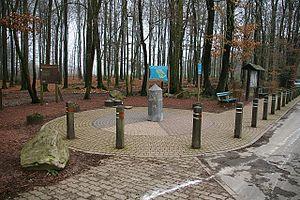
La frontière entre la Belgique et la Prusse était une frontière existante avant 1919, créée par le « Traité des limites » signé le 26 mai 1816 à Aix-la-Chapelle entre le royaume des Pays-Bas et le royaume de Prusse. Originellement frontière entre ces deux États, la partie occidentale accéda à l'indépendance en tant que Belgique à partir de 1830, indépendance formalisée par le Traité des XXIV articles signé en 1839, avec des frontières précisées par le Traité de Maastricht en 1843. Cette frontière fut abolie par le Traité de Versailles à la suite de la Première Guerre mondiale. Elle précède la frontière entre l'Allemagne et la Belgique.
Le Vaalserberg est une colline, point le plus haut des Pays-Bas, son altitude étant de 322,4 m niveau NAP. Le référent altimétrique variant selon les pays, ce même point frontière est situé à la même altitude en Allemagne, mais à 324,73 m en Belgique. Ce tripoint étant le seul des Pays-Bas, il est souvent appelé Drielandenpunt.